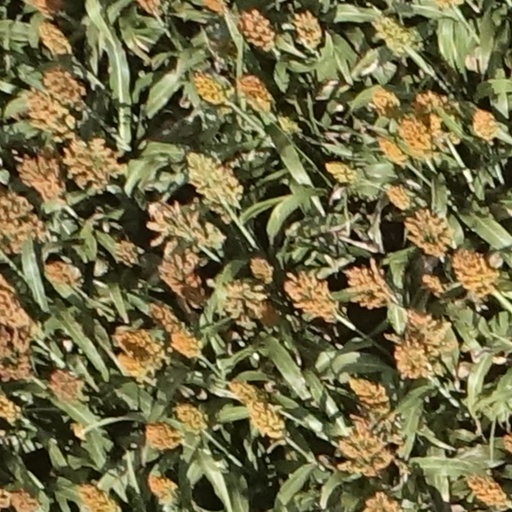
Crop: sorghum